Oued Siliana

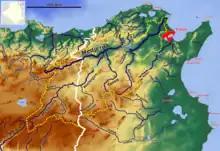
The Medjerda catchment area with the Oued Siliana (right center)

El Oued Siliana is a river of Tunisia in the region arising from Maktar, which runs north and drains into the river Medjerda about 5 km west of Testour.